South Island Main Trunk Railway

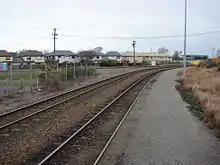
Addington Junction, where the Main North Line meets the Main South Line in Christchurch

Construction of the Main South Line (originally known as the "Great Southern Railway") began in 1865 when the Canterbury Provincial Railways began work on a broad gauge line south from Christchurch. It reached Rolleston on 13 October 1866 and Selwyn a year later. A number of routes south were considered, and the one chosen was a compromise between a proposal to build a coastal line through the fertile territory and a proposal to build an inland line to achieve easier crossings of rivers such as the Rakaia. Construction had to be postponed as the Canterbury Province government was low on funds, and it did not restart until Julius Vogel announced the central government's "Great Public Works Policy".